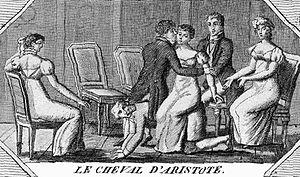
Illustration pour le jeu ""Le cheval d'Aristote"""
Le Lai d'Aristote est un lai courtois, sous forme de fabliau, connu par six manuscrits des XIIIᵉ et XIVᵉ siècles et dont la version la plus ancienne daterait de 1220. Il est attribué au poète normand Henri d'Andeli ou, depuis 2004, à Henri de Valenciennes.